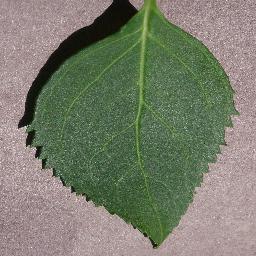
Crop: cherry
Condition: (including_sour)_healthy